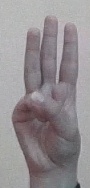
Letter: thaa